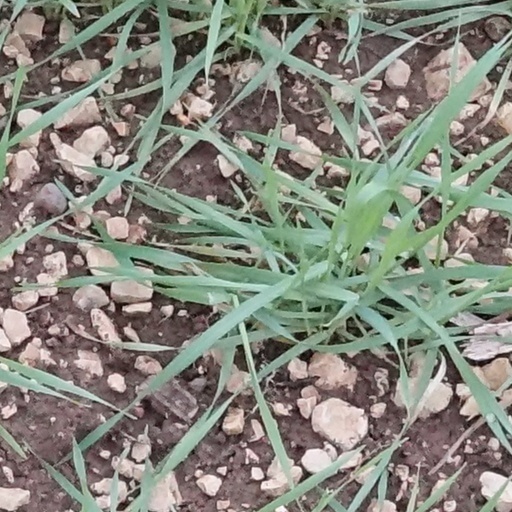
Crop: wheat